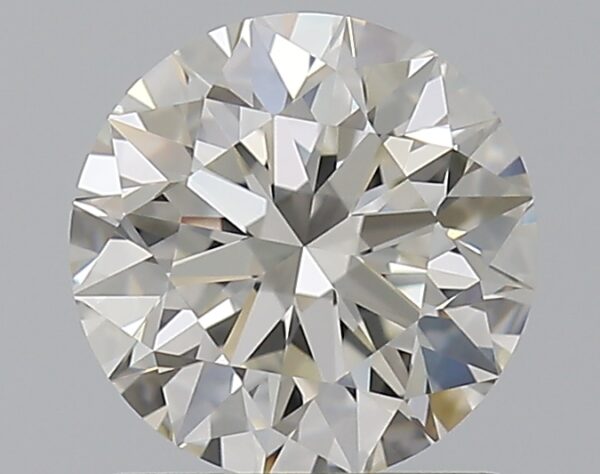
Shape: round
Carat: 1.07
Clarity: VVS1
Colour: J
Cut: EX
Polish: EX
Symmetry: EX
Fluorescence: M
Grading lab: GIA
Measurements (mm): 6.52 x 6.56 x 4.08